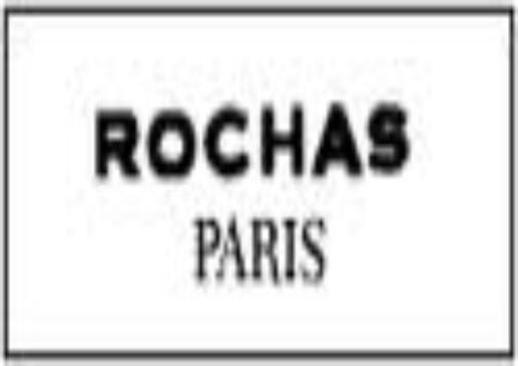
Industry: Clothes